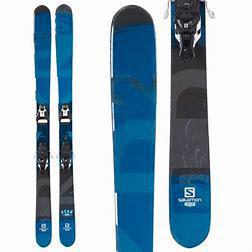
Brand: Salomon
Model: 100